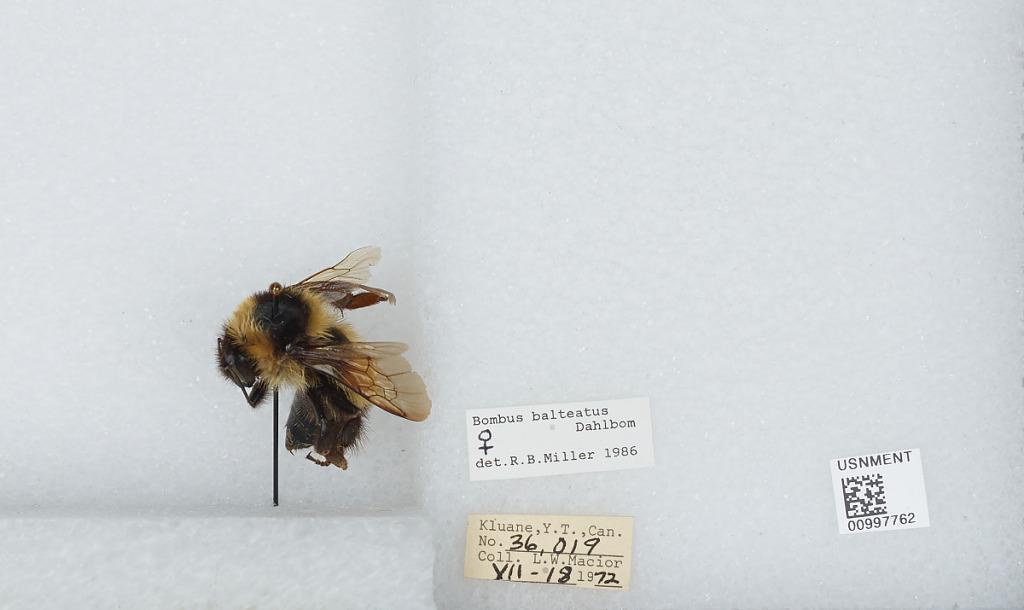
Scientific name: Bombus (Alpinobombus) balteatus Dahlbom
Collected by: L. Macior
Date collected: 1972-7-18
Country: Canada
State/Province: Yukon Territory
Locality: Kluane
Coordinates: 60.75, -139.5
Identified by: Miller, R. B.